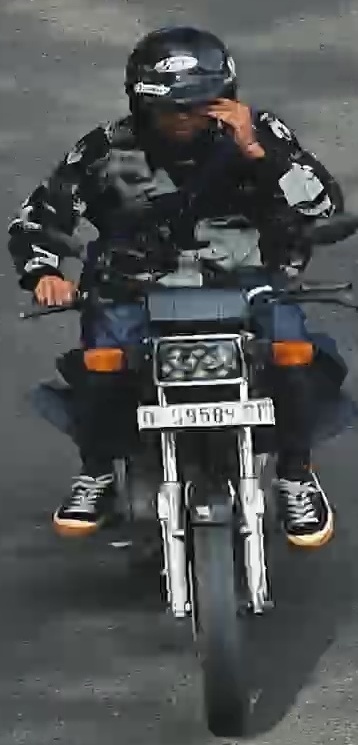
person-with-helmet: 1
person-without-helmet: 0